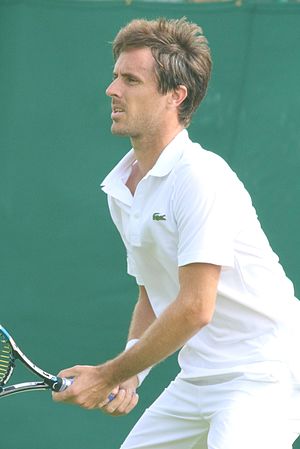
Wimbledon-mesterskabet i herresingle 2016 / Kvalifikation
Édouard Roger-Vasselin
Wimbledon-mesterskabet i herresingle 2016 var den 130. turnering om Wimbledon-mesterskabet i herresingle. Turneringen var en del af Wimbledon-mesterskaberne 2016 og blev spillet i All England Lawn Tennis and Croquet Club i London, Storbritannien. Hovedturneringen med deltagelse af 128 spillere blev spillet i perioden 27. juni - 10. juli 2016, mens kvalifikationen blev afviklet den 20. - 24. juni 2016 i Bank of England Sports Ground i Roehampton.